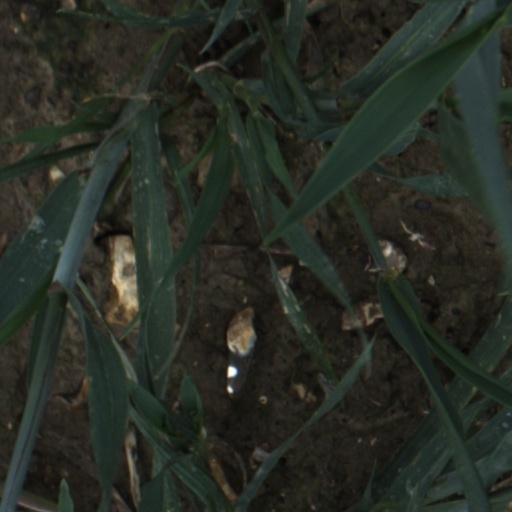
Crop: wheat